Jules-Isaïe Benoît Livernois

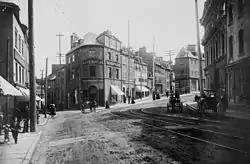
Livernois Studio, c.1890

Jules-Isaïe Benoît Livernois (October 22, 1830 – October 11, 1865) was a businessman and photographer from Lower Canada.